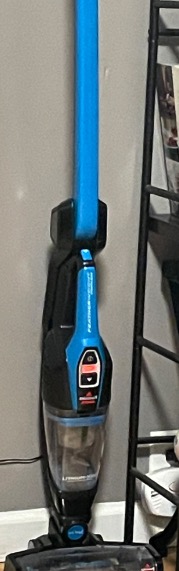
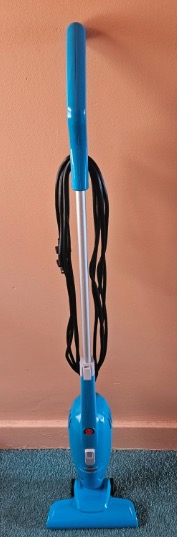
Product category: items_vacuum
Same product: no